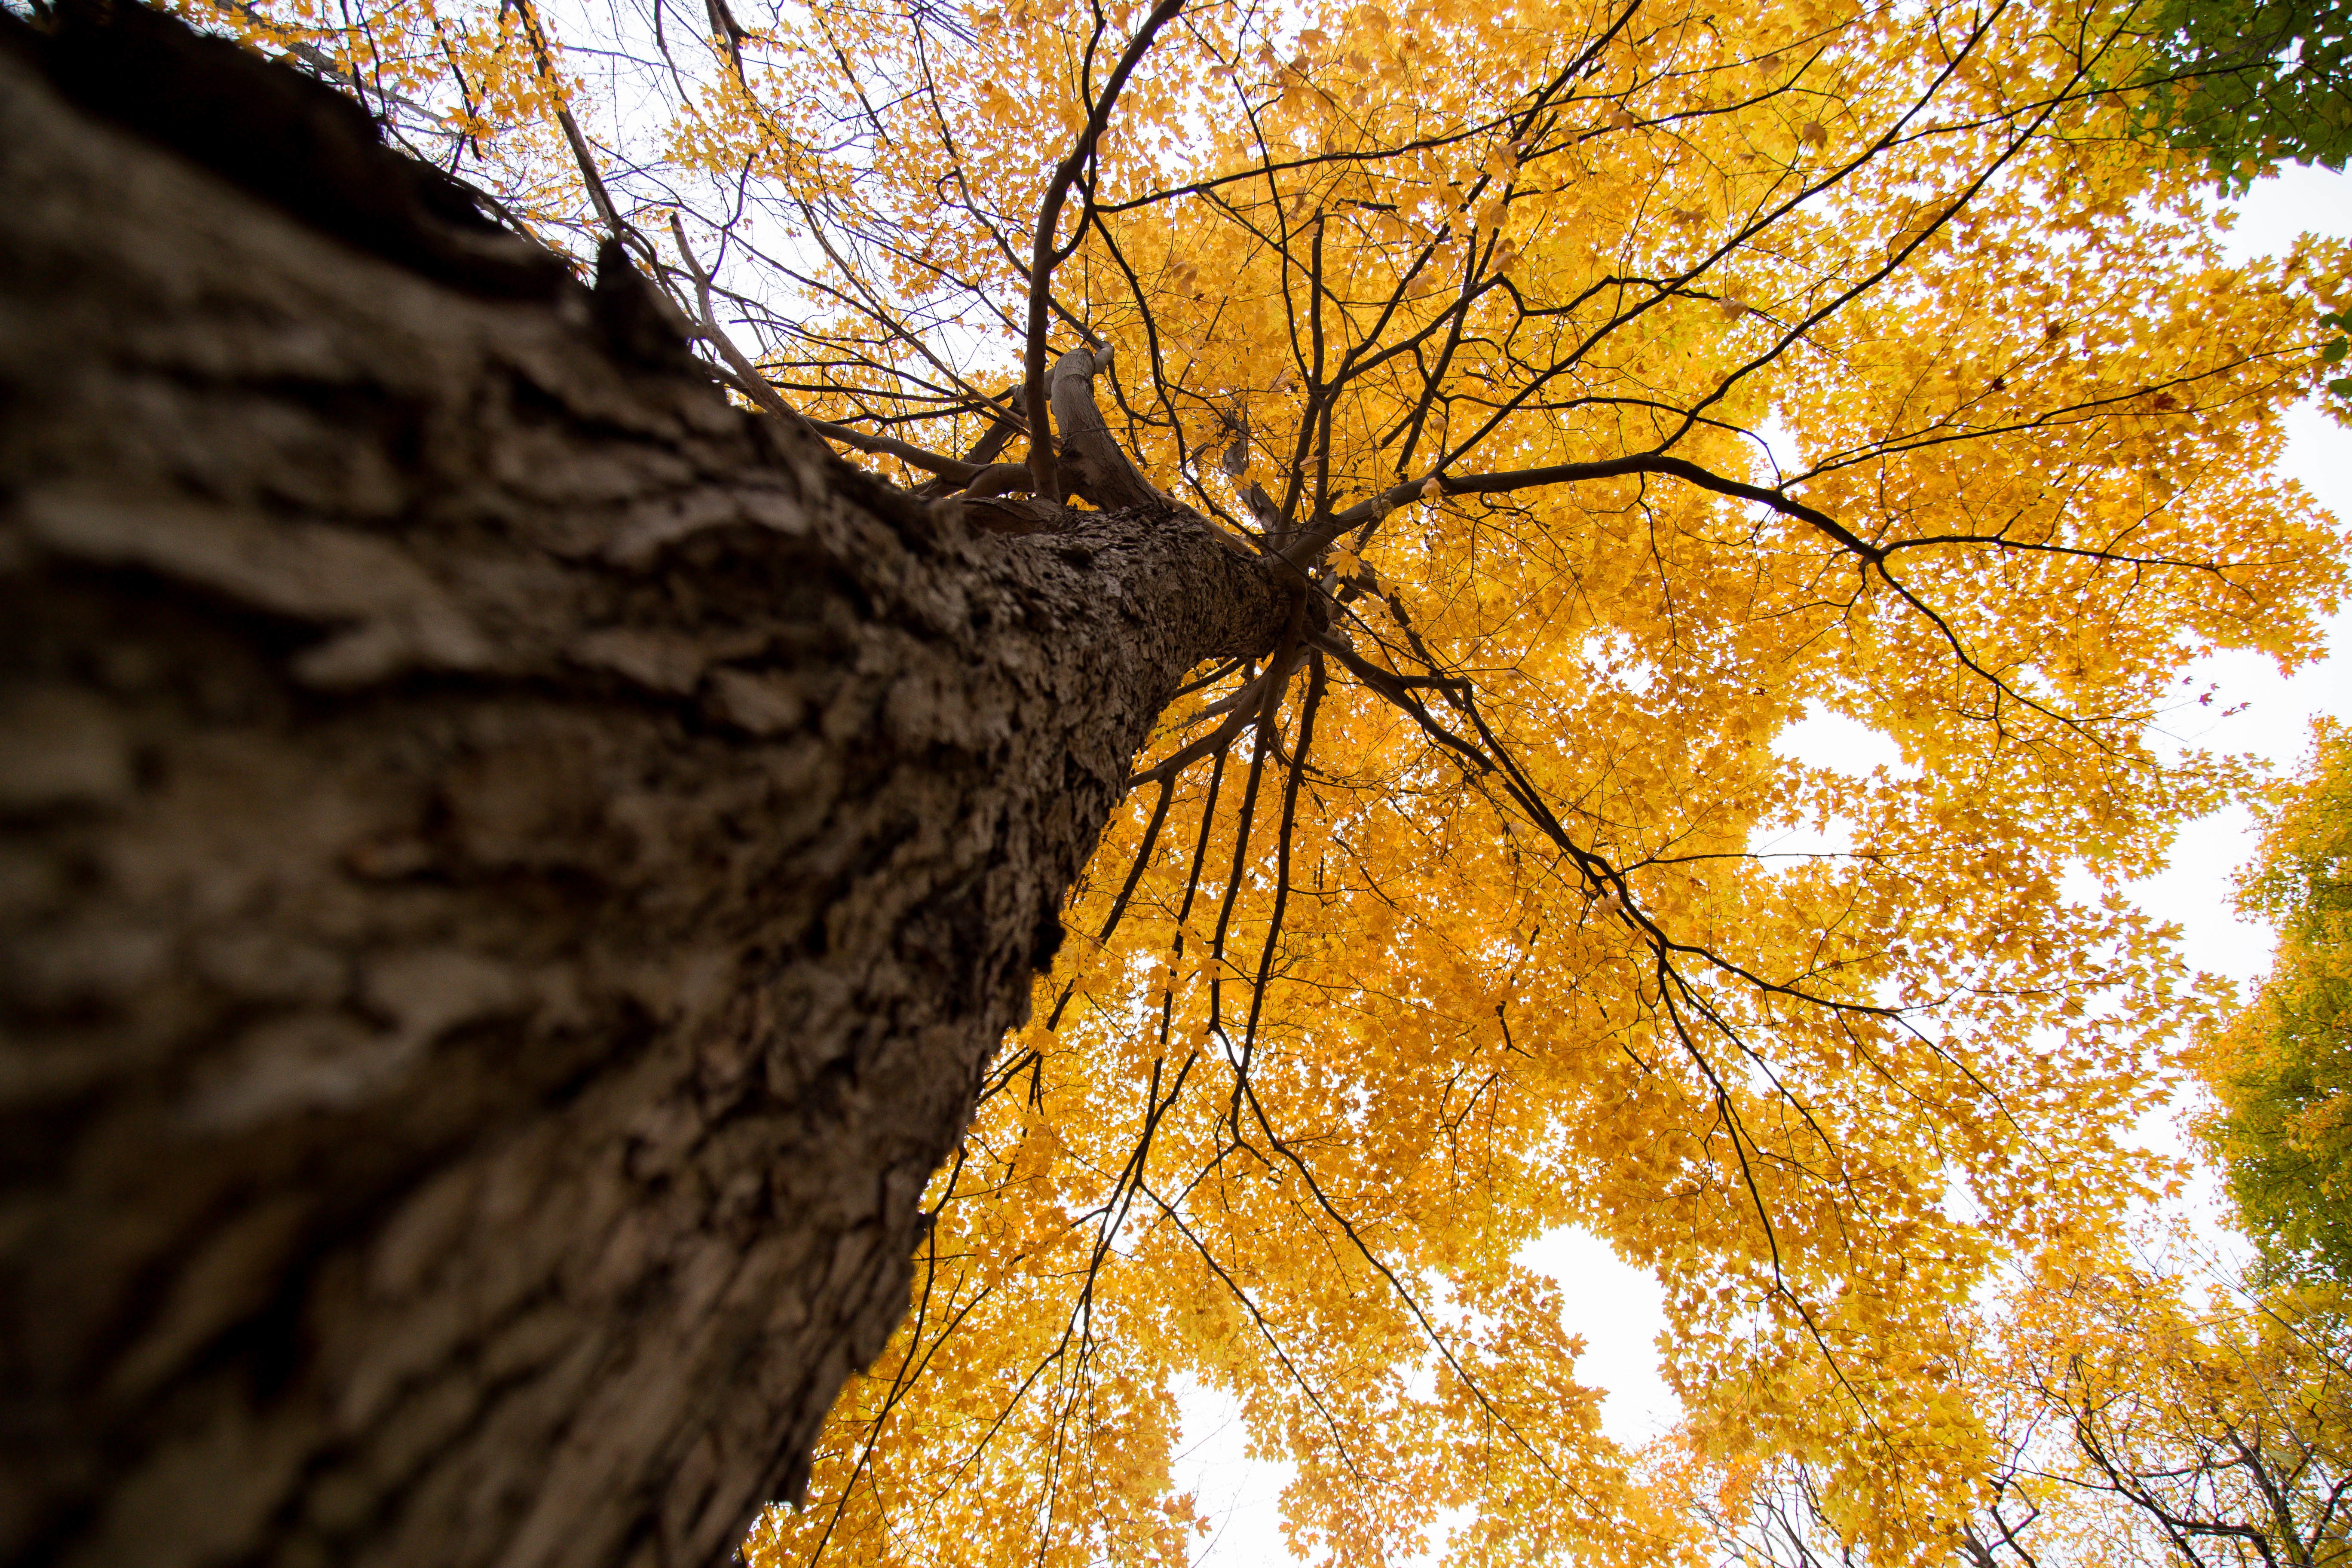
tree, nature, forest, branch, plant, sunlight, leaf, trunk, autumn, season, deciduous, woodland, woody plant